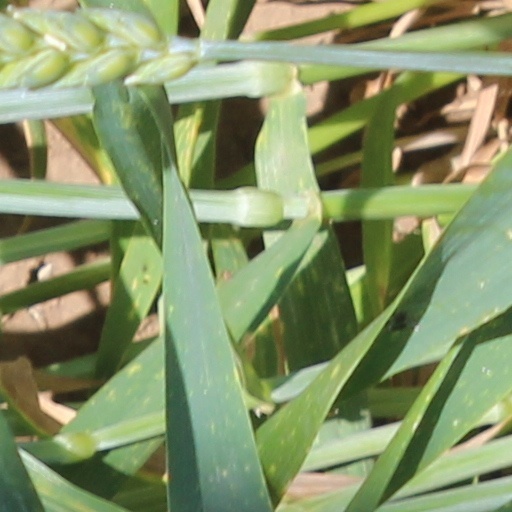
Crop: wheat